Cubic plane curve

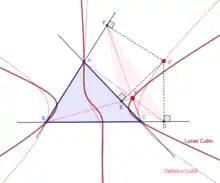
Lucas Cubic of triangle : The locus of a point such that the cevian triangle of is the pedal triangle of some point ; the point lies on the Darboux cubic.

The Lucas cubic is the locus of a point such that the cevian triangle of is the pedal triangle of some point; the point lies on the Darboux cubic.